Lake View Cemetery

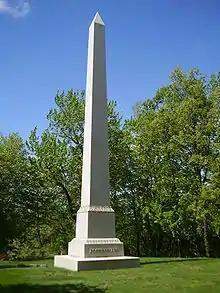
The obelisk at the Rockefeller family plot

In 1896, Jeptha H. Wade II decided to fund the construction of a new receiving vault and chapel, dedicated to the memory of his grandfather, at Lake View Cemetery. Wade asked the newly founded Cleveland architectural firm of Hubbell & Benes to create a preliminary design. He was so happy with their work that he chose this concept as the design for the chapel and commissioned Hubbell & Benes to finalize the blueprints. The association did not formally accept the new chapel until the plans were done.